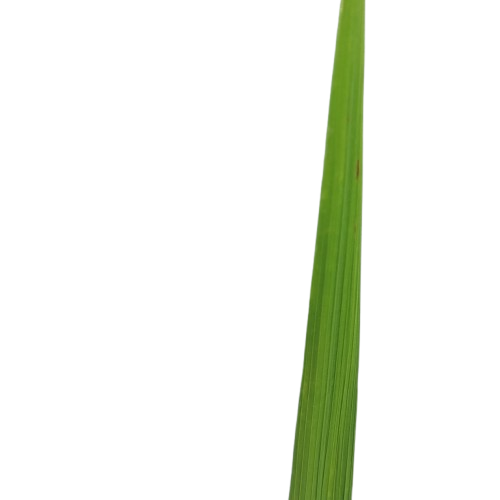
Label: Healthy